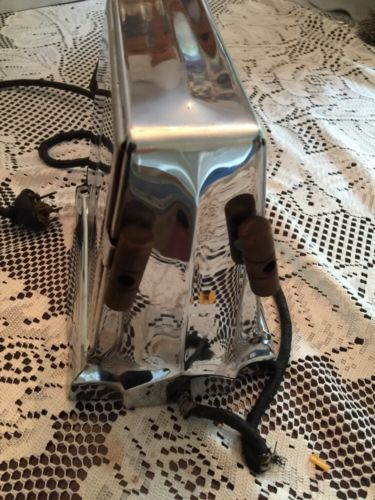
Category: toaster